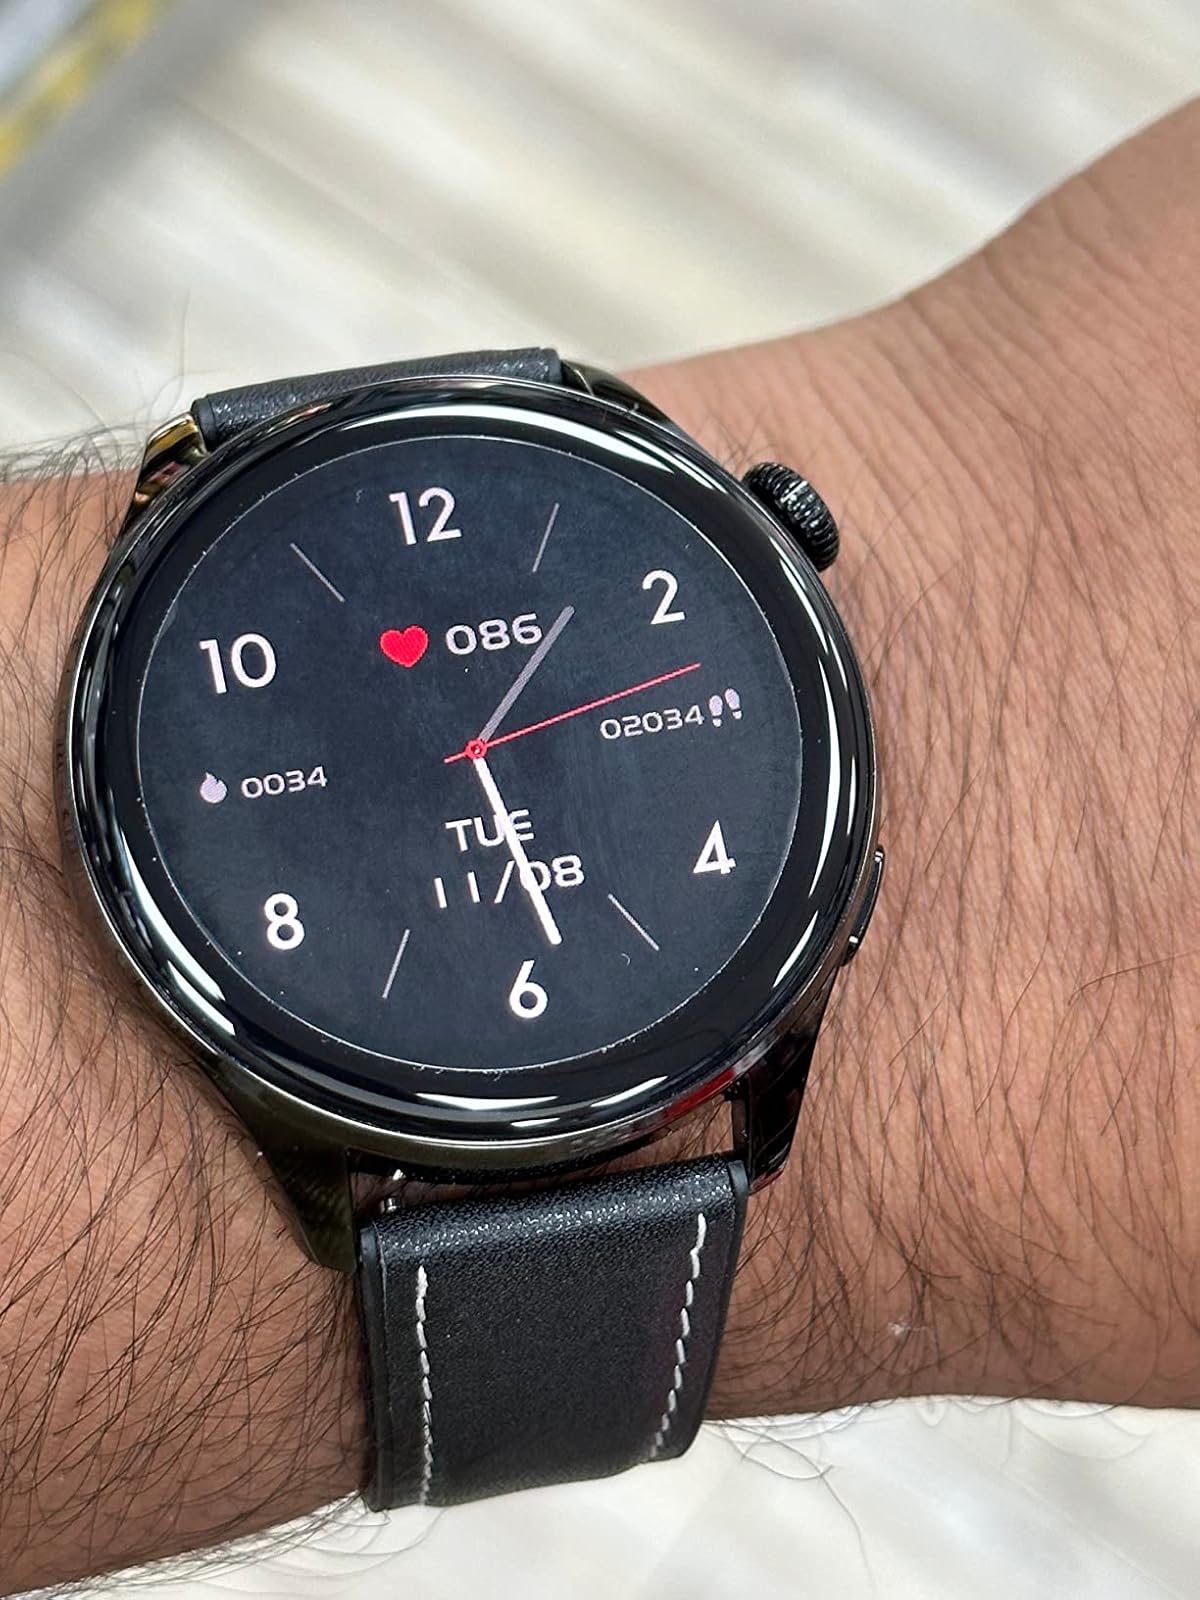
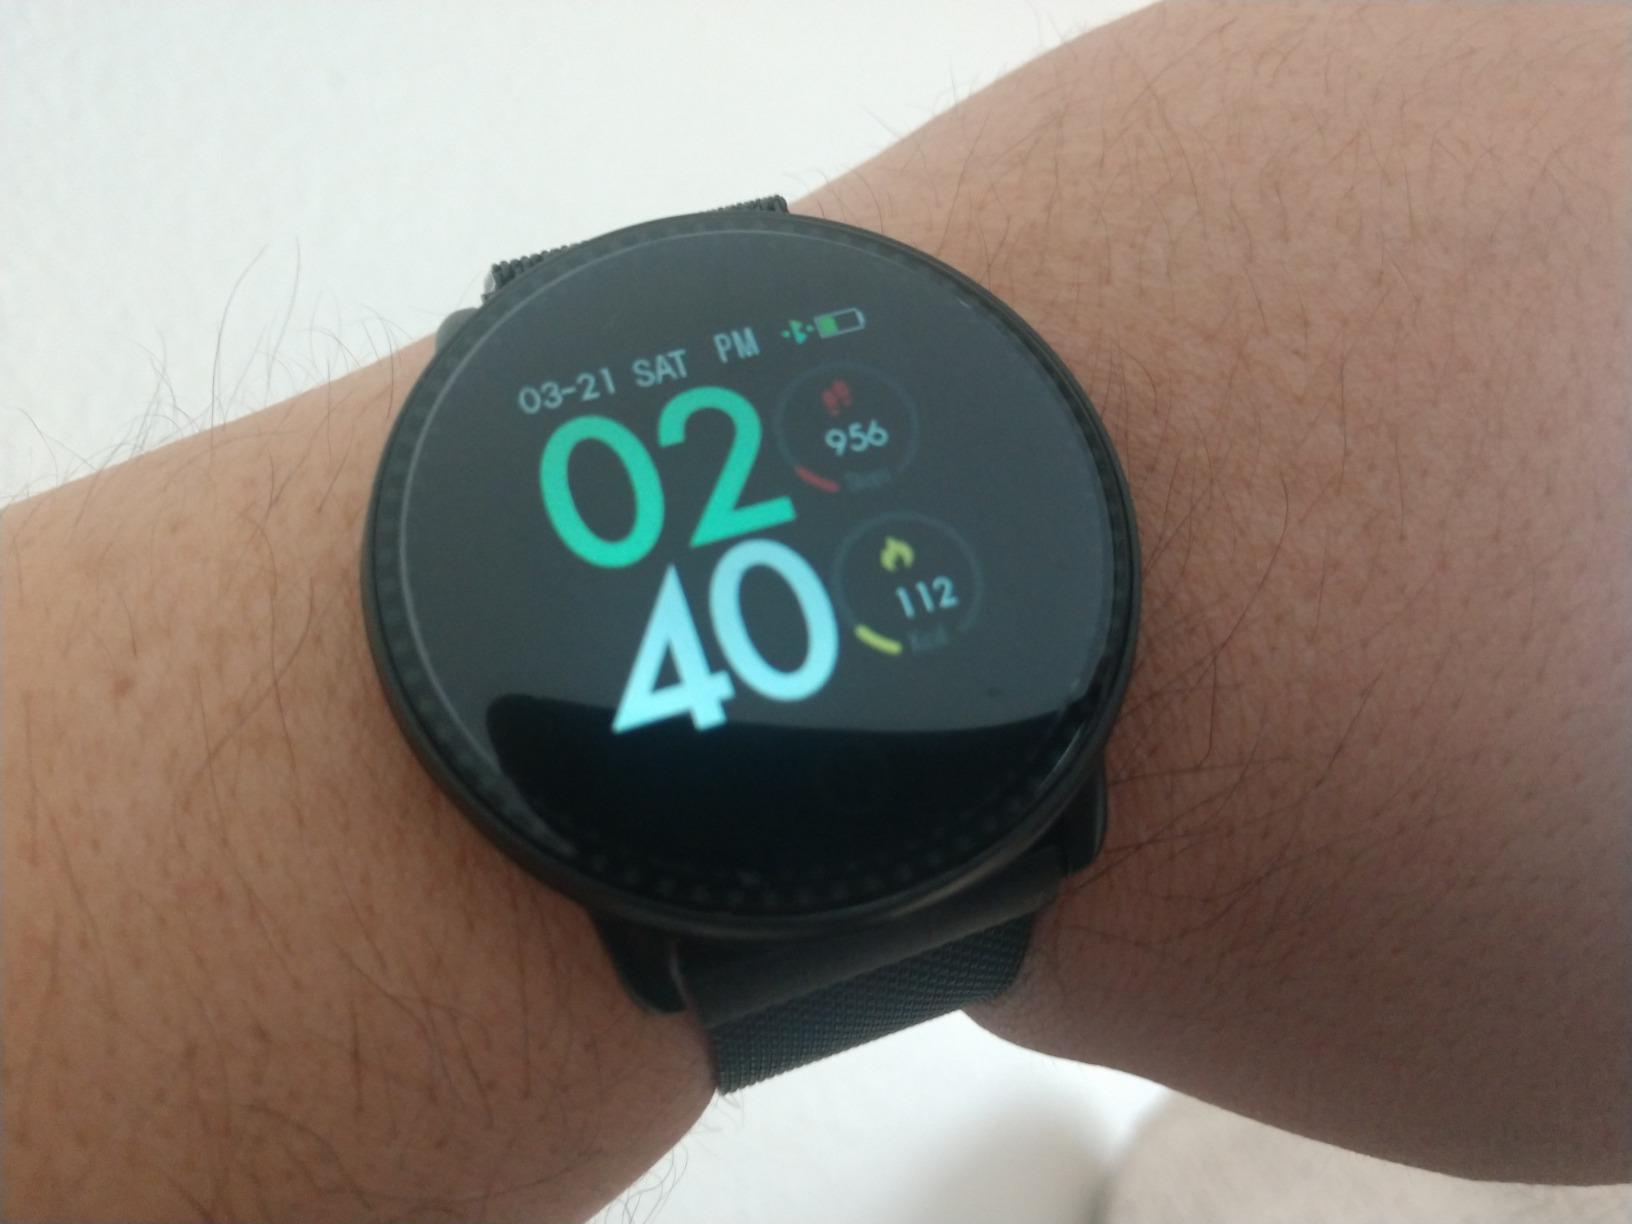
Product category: smartwatch
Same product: no